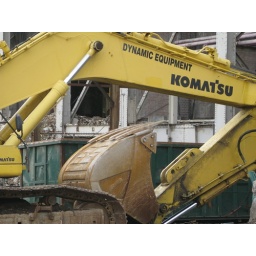
Huge holes have already been goued in the building and mountains of rubble are pouring out.